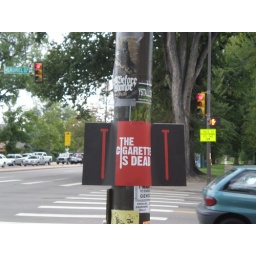
The Cigarette Is Dead poster on a telephone pole in Fort Collins